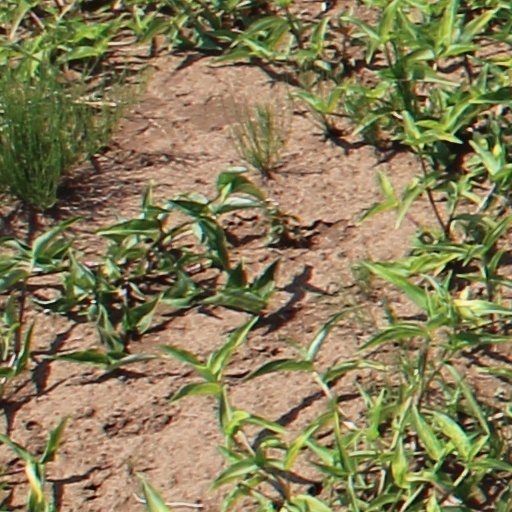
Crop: wheat